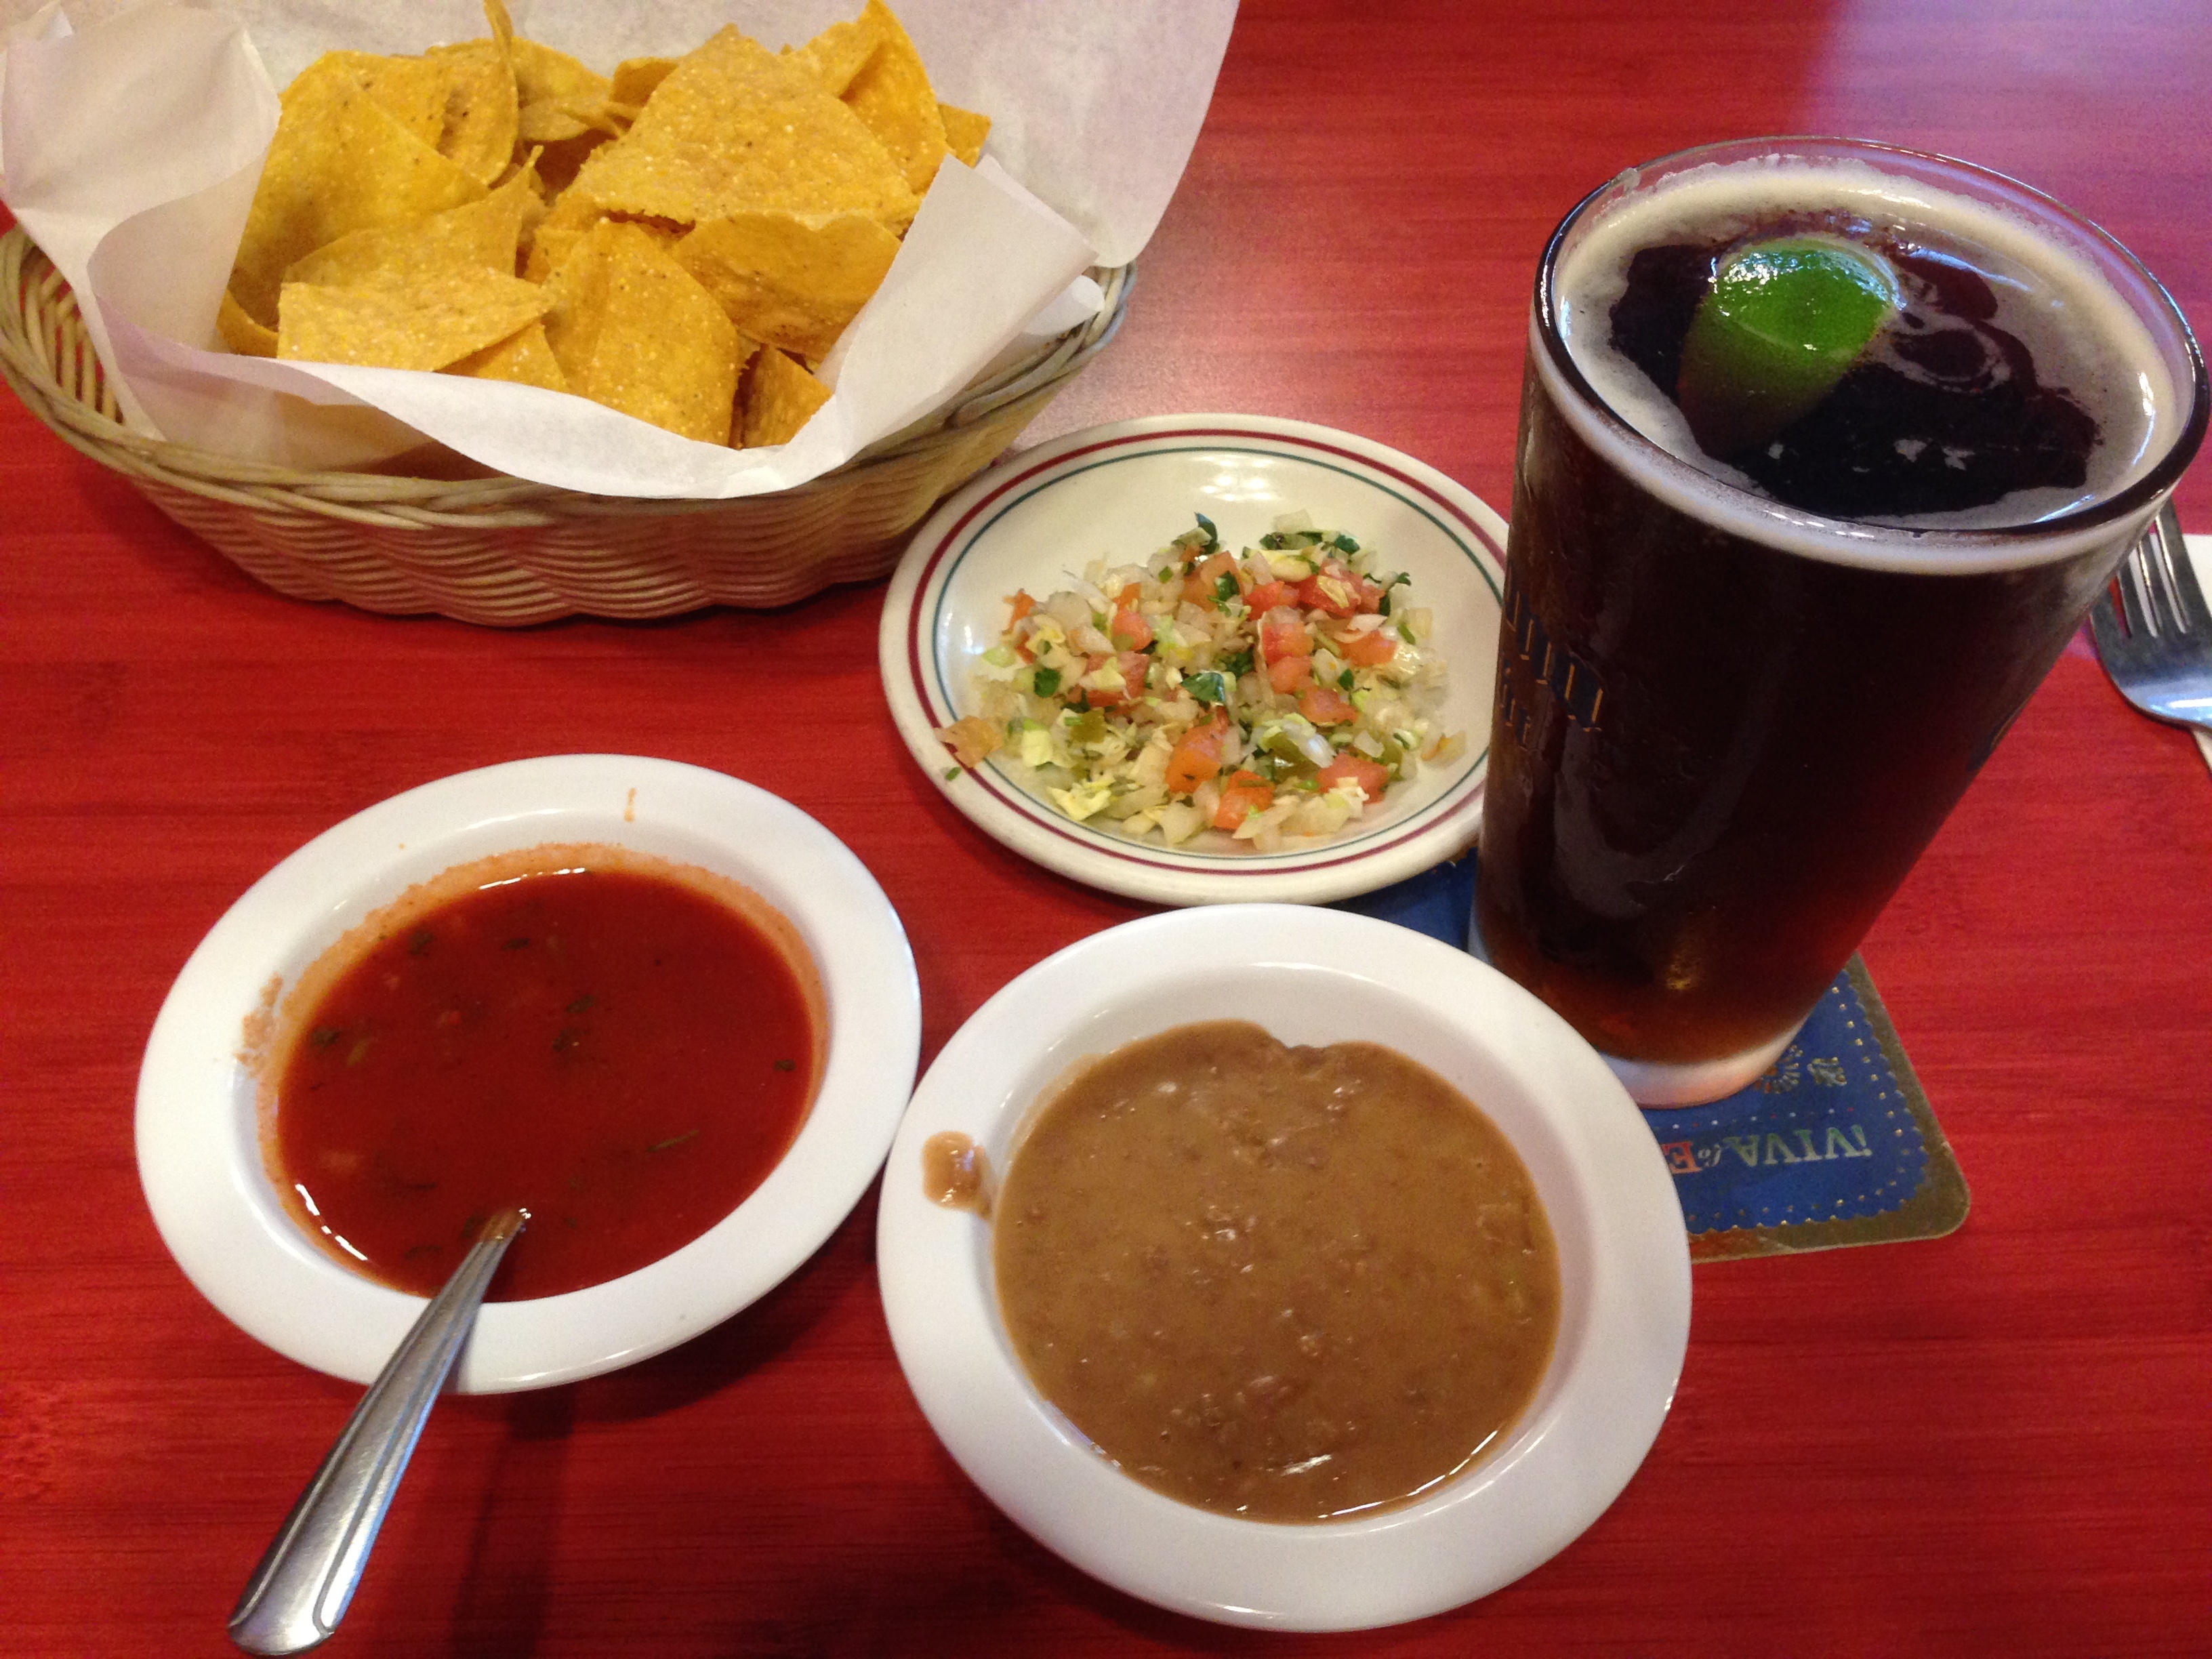
dish, meal, food, produce, lunch, cuisine, soup, asian food, curry, indian cuisine